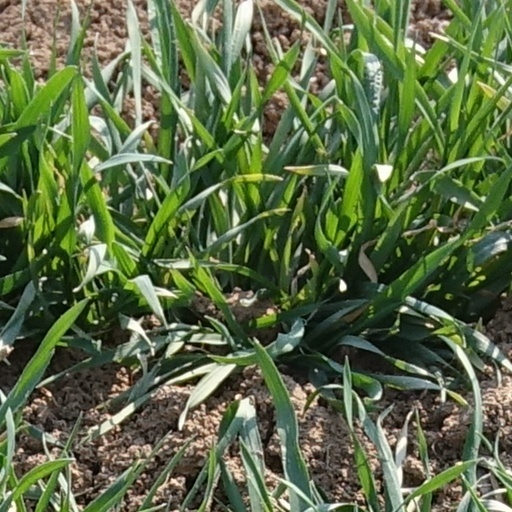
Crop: wheat